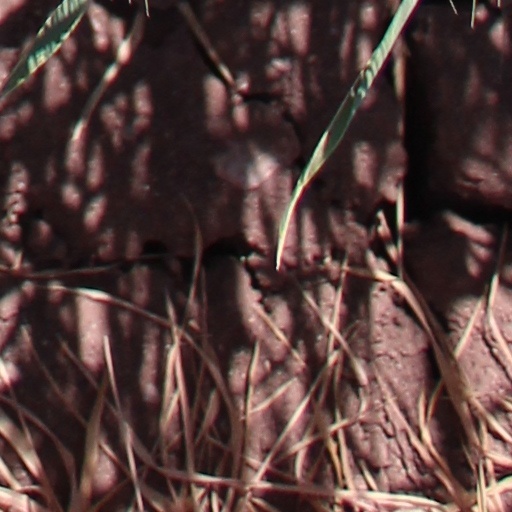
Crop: wheat